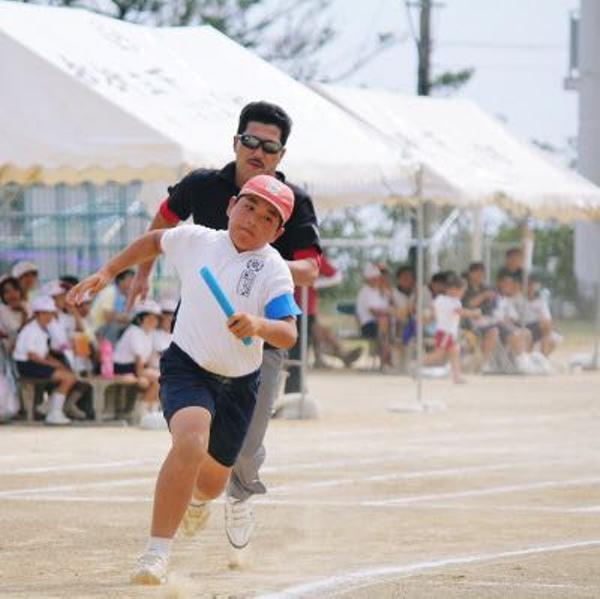
回答: 「違う!違う!そうじゃない!」と叫びながらチクワを渡そうと追いかけて来る、近所で不審者扱いされている鈴木さん